Suwarrow

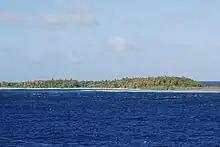
Vegetation on the island seen from the sea

Most of the small islets have only herbs and shrubs, with "Pemphis acidula" and beach heliotrope ("Tournefortia argentea") growing in abundance. The larger islands have a dense interior vegetation of "Cordia subcordata" (tou); indeed, the westernmost island, Motu Tou is named after this woodland (Jones 2001).